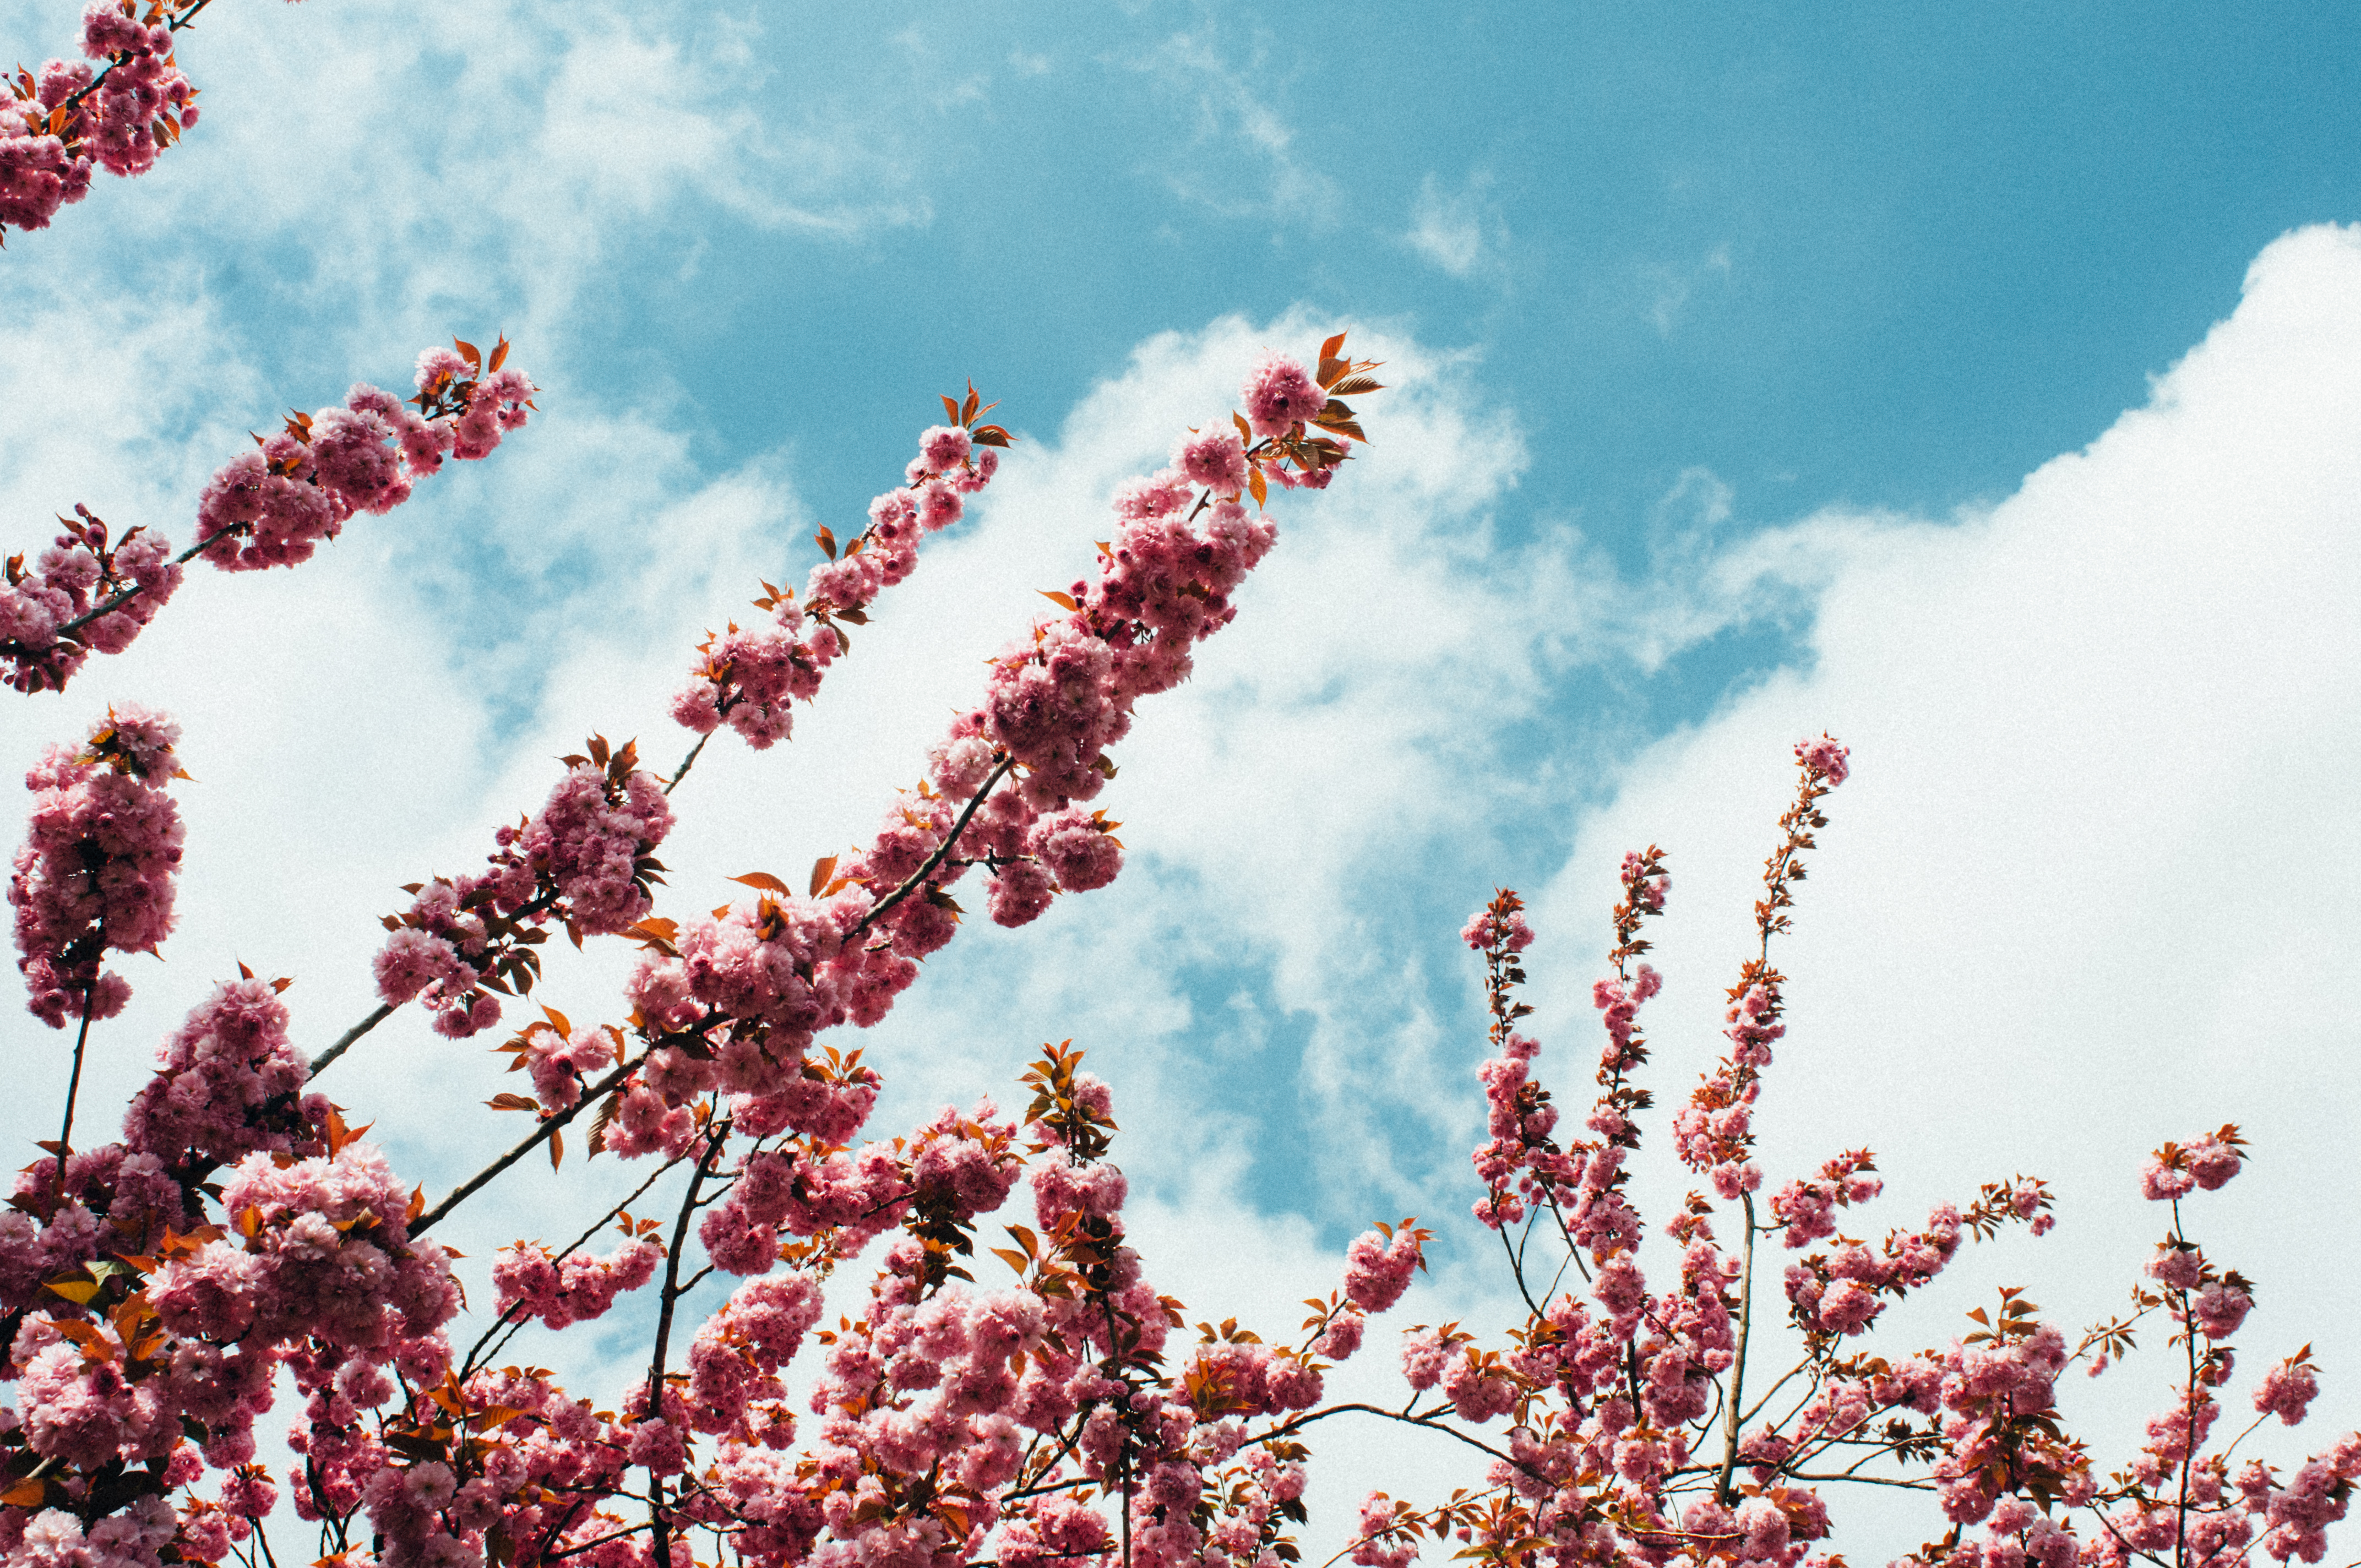
tree, nature, branch, blossom, plant, sky, leaf, flower, bloom, idyllic, food, spring, red, produce, flora, season, cherry blossom, blue sky, flowers, clouds, petals, branches, beautiful, macro photography, flowering plant, atmosphere of earth